Shachar Sagiv

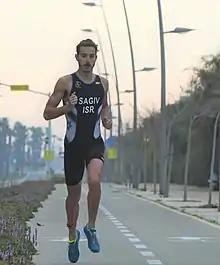

Shachar Sagiv (Hebrew: שחר שגיב; born 11 October 1994) is an Israeli Olympic triathlete. In 2016, he won the bronze medal in the U23 European Triathlon Championships. Sagiv competed in the men's triathlon at the 2020 Summer Olympics in 2021, coming in 20th. He won a silver medal in the 2023 European Games. Sagiv represented Israel at the 2024 Paris Olympics in the Men's triathlon.